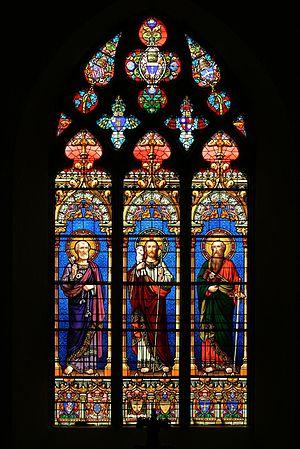
Cassagnes-Bégonhès (Aveyron - France) - Vitrail
Cassagnes-Bégonhès est une commune française, située dans le département de l'Aveyron, en région Occitanie.